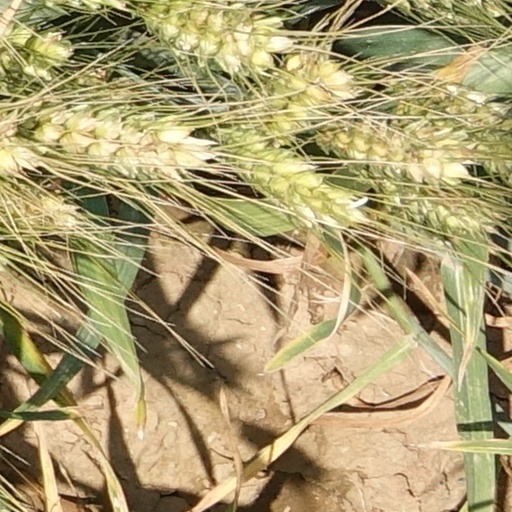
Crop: wheat